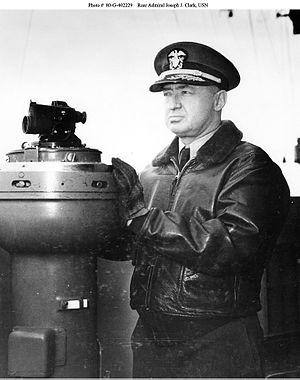
Joseph James "Jocko" Clark, a été un amiral de l'United States Navy, un des meilleurs commandants de porte-avions et de Task Forces aéronavales de la guerre du Pacifique. Il a pris une part très active dans les opérations aéronavales de 1944-1945, principalement sous Marc Mitscher commandant de la Task Force 58, qui l'appréciait et avec qui il s'entendait très bien. Il a commandé pendant la Guerre de Corée, la Task Force 77 et la VIIᵉ Flotte, et pris sa retraite comme amiral.